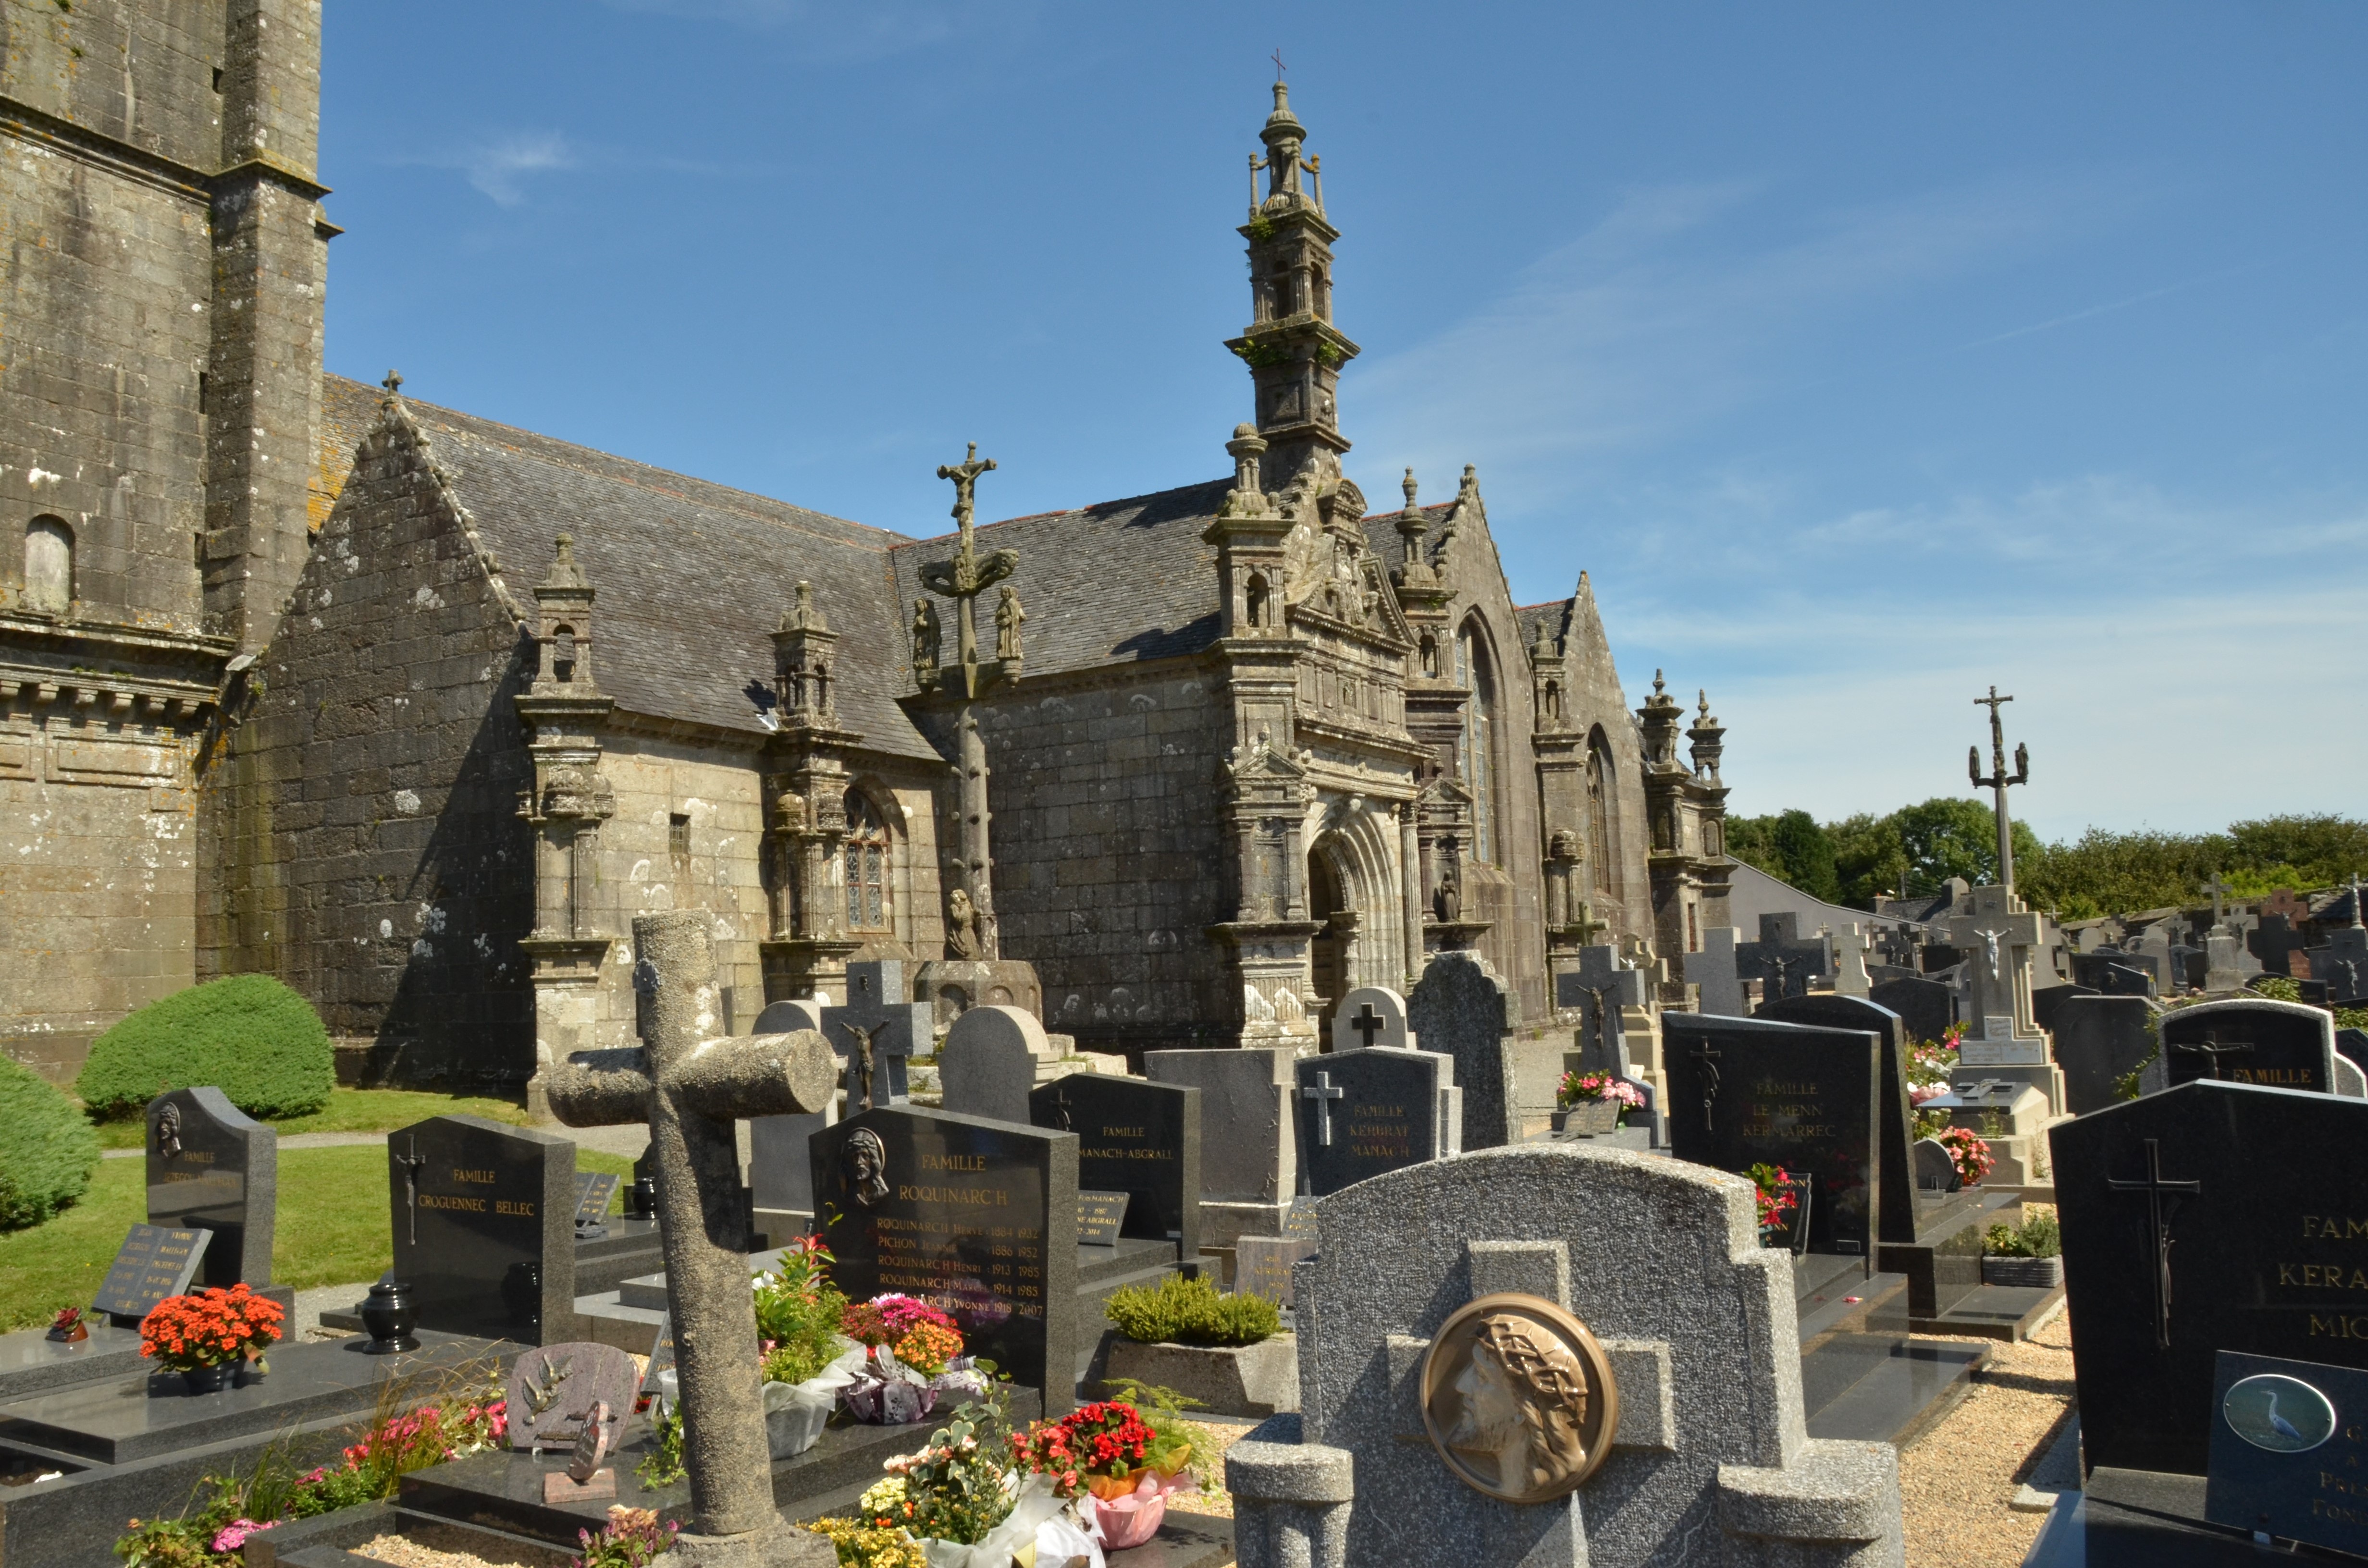
monument, france, religion, church, cemetery, tombstone, place of worship, grave, faith, commemorate, brittany, enclos paroissial, historic site, ancient history